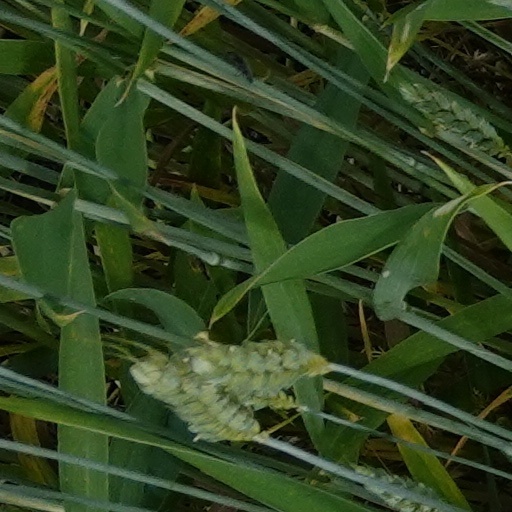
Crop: wheat